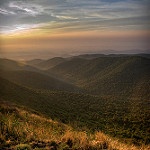
Label: mountain